Guizhouichthyosaurus

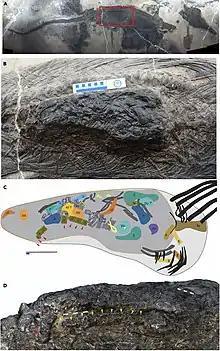
XNGM-WS-50-R4 (topmost), with stomach contents shown below

Unlike a typical predator of large animals, the teeth of "Guizhouichthyosaurus" are rather small and do not have cutting edges, suitable for holding on to prey items like cephalopods. Nevertheless, the "Guizhouichthyosaurus" sp. specimen XNGM-WS-50-R4 contains the torso and limbs of the thalattosaur "Xinpusaurus", another marine reptile. The thalattosaur was estimated by Jiang and colleagues to have been approximately long when complete compared to the long ichthyosaur, and about one seventh of the predator's mass. The authors noted that "Guizhouichthyosaurus" appeared to be an apex predator, and predation upon large animals was likely more common among marine reptiles than previously thought. Jiang and colleagues considered it most likely that the thalattosaur was killed by the ichthyosaur, due to its completeness and the scarcity of marine carrion. away from the skeletons, a tail potentially belonging to the consumed thalattosaur was found. As the thalattosaur skeleton shows little evidence of digestion, and the neck of the ichthyosaur appears to have been broken, Jiang and colleagues hypothesized that soon after eating its prey, the ichthyosaur died.